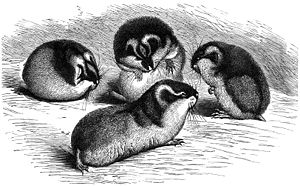
Lemming
Lemming kan nogle år formere sig til store flokke, og da optræde aggressivt. (Norsk tegning)
Lemmingen er en gnaver og er udbredt i kolde og arktiske strøg, som i Kolahalvøen og i de høje bjerge i Skandinavien.